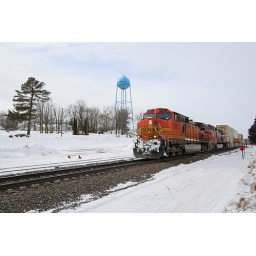
An eastbound Z train rounds the curve into downtown Randall, Minnesota and passes by the town's blue water tower.